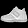
Label: Ankle boot